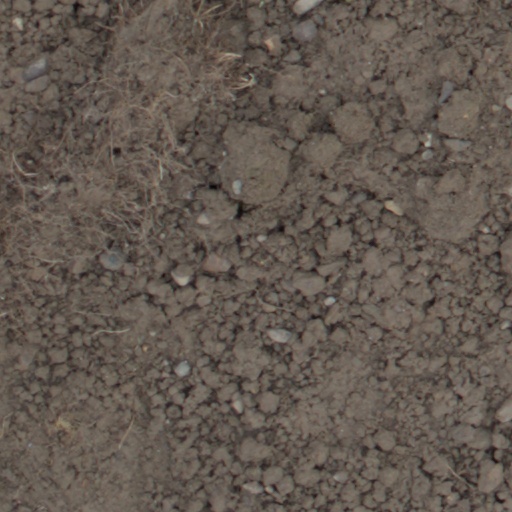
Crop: wheat